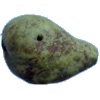
Label: Pear Stone 1